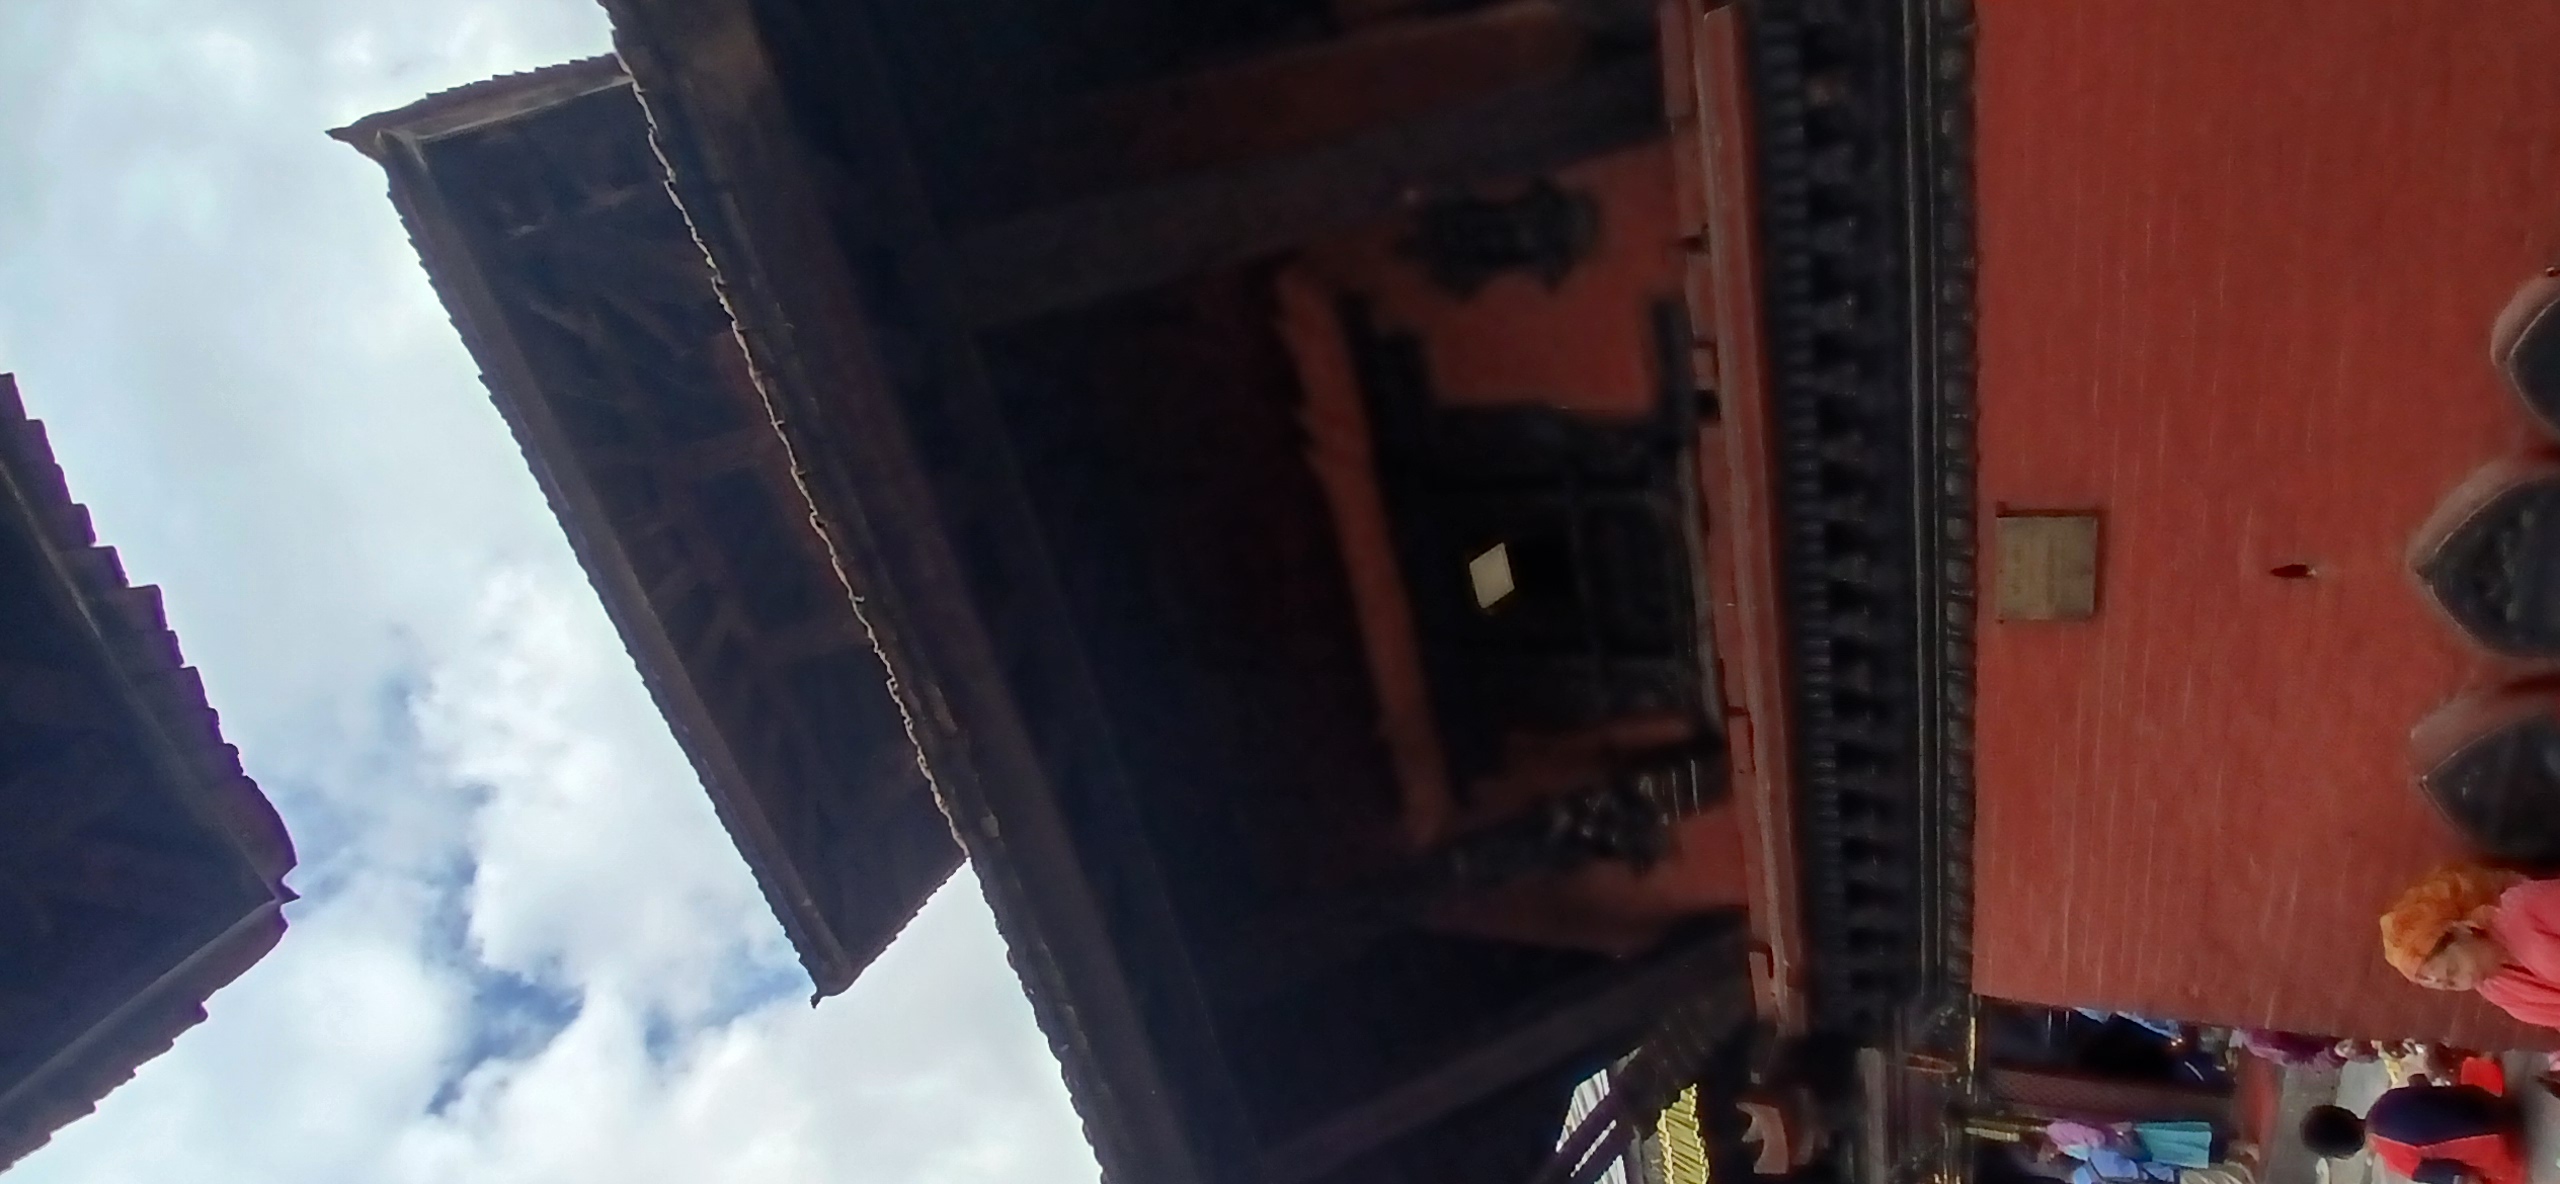
Heritage site: Badrinath_Temple